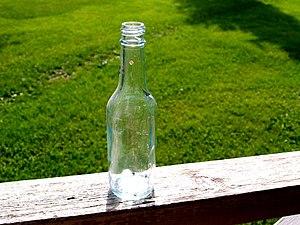
Verre bouteille vide Español: Claro botella de cristal vacía